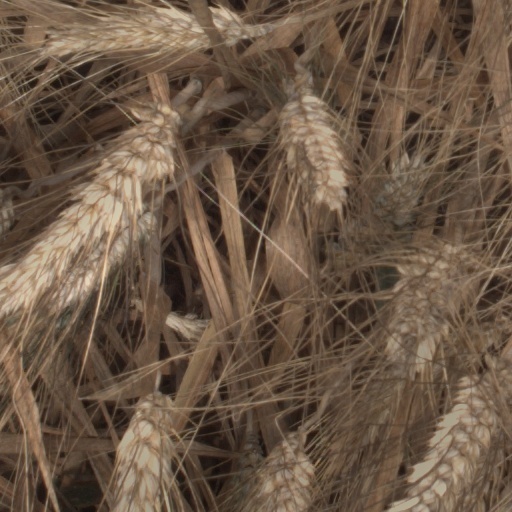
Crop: wheat